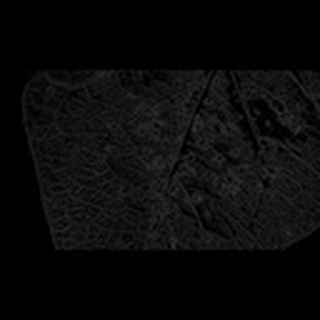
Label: cotton_aphids